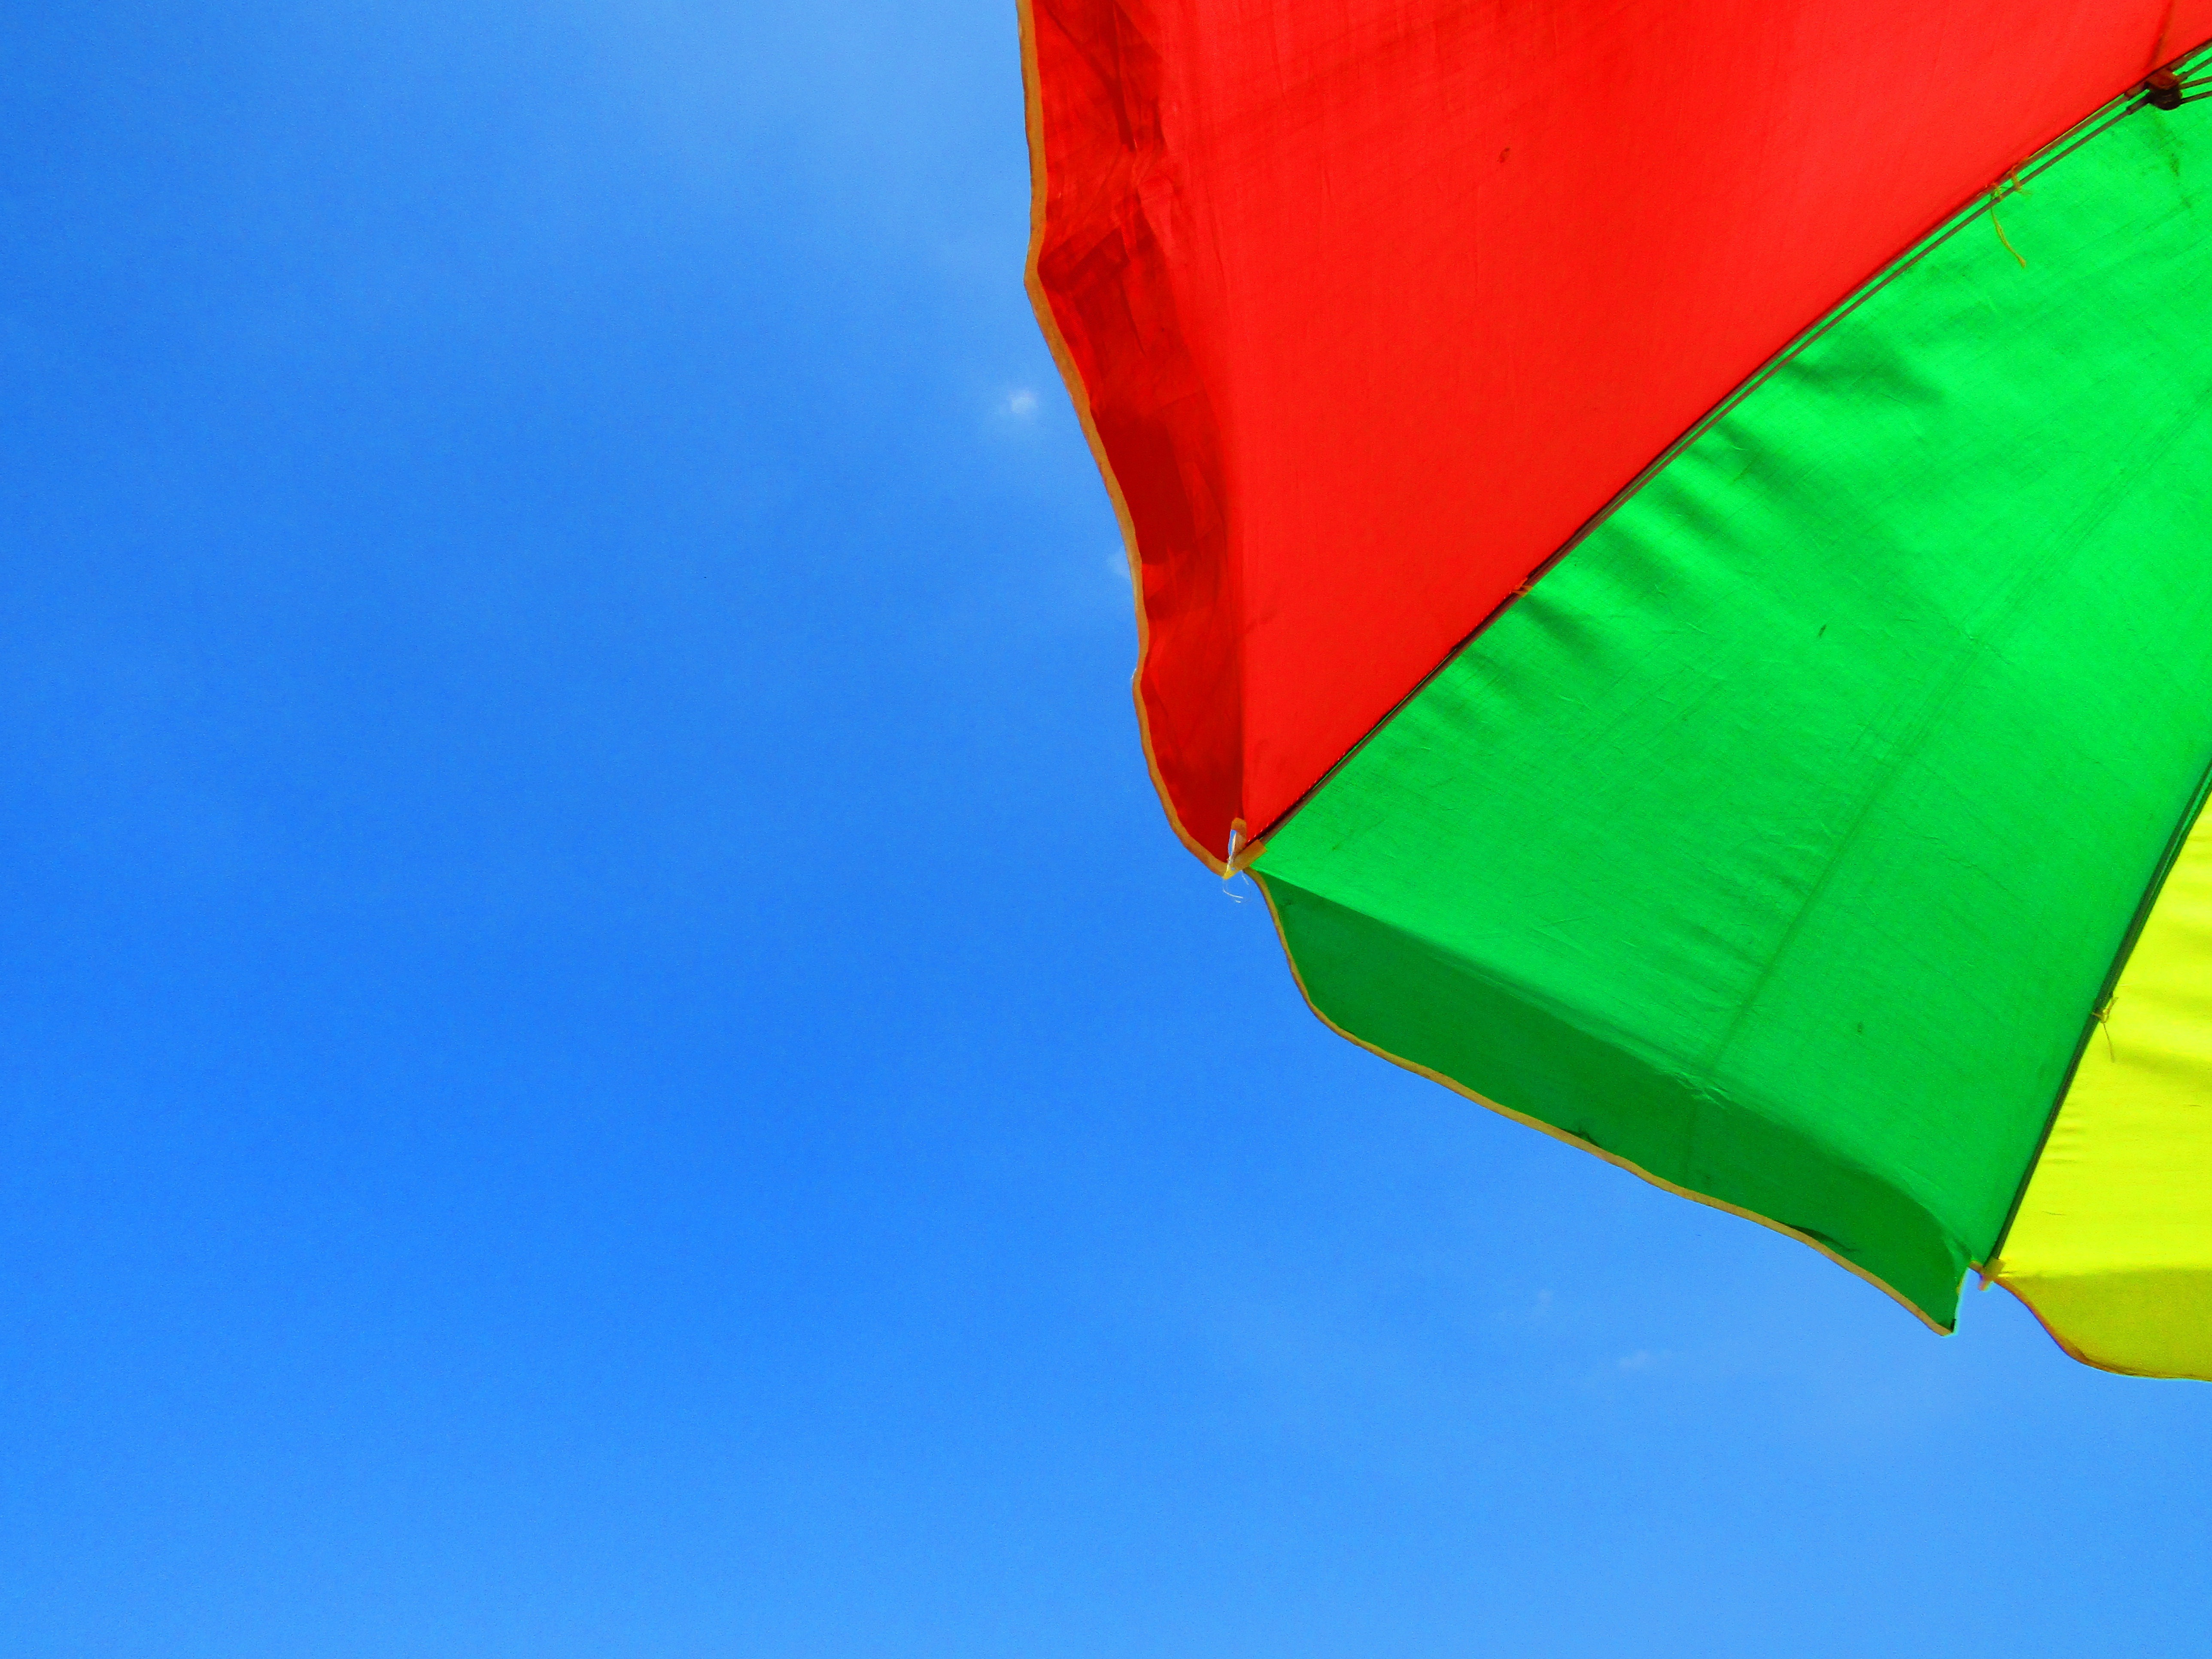
beach, wing, sky, sun, sunlight, wind, summer, green, red, umbrella, color, flag, holiday, blue, toy, atmosphere of earth